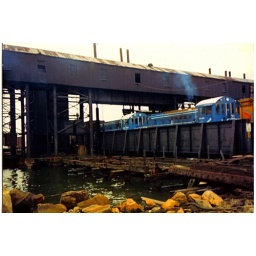
Old locomotives taking off freight cars from railroad barge, 1989, at Greenville Yard in Jersey City (Cross Harbor Railroad)